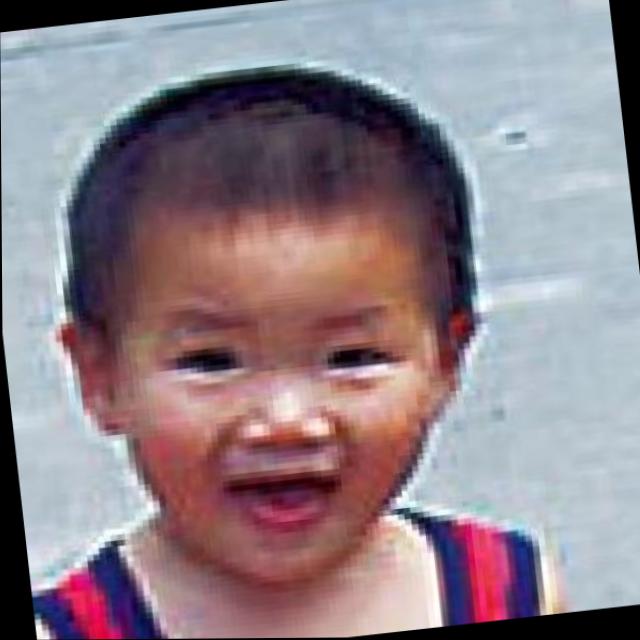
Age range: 0-12